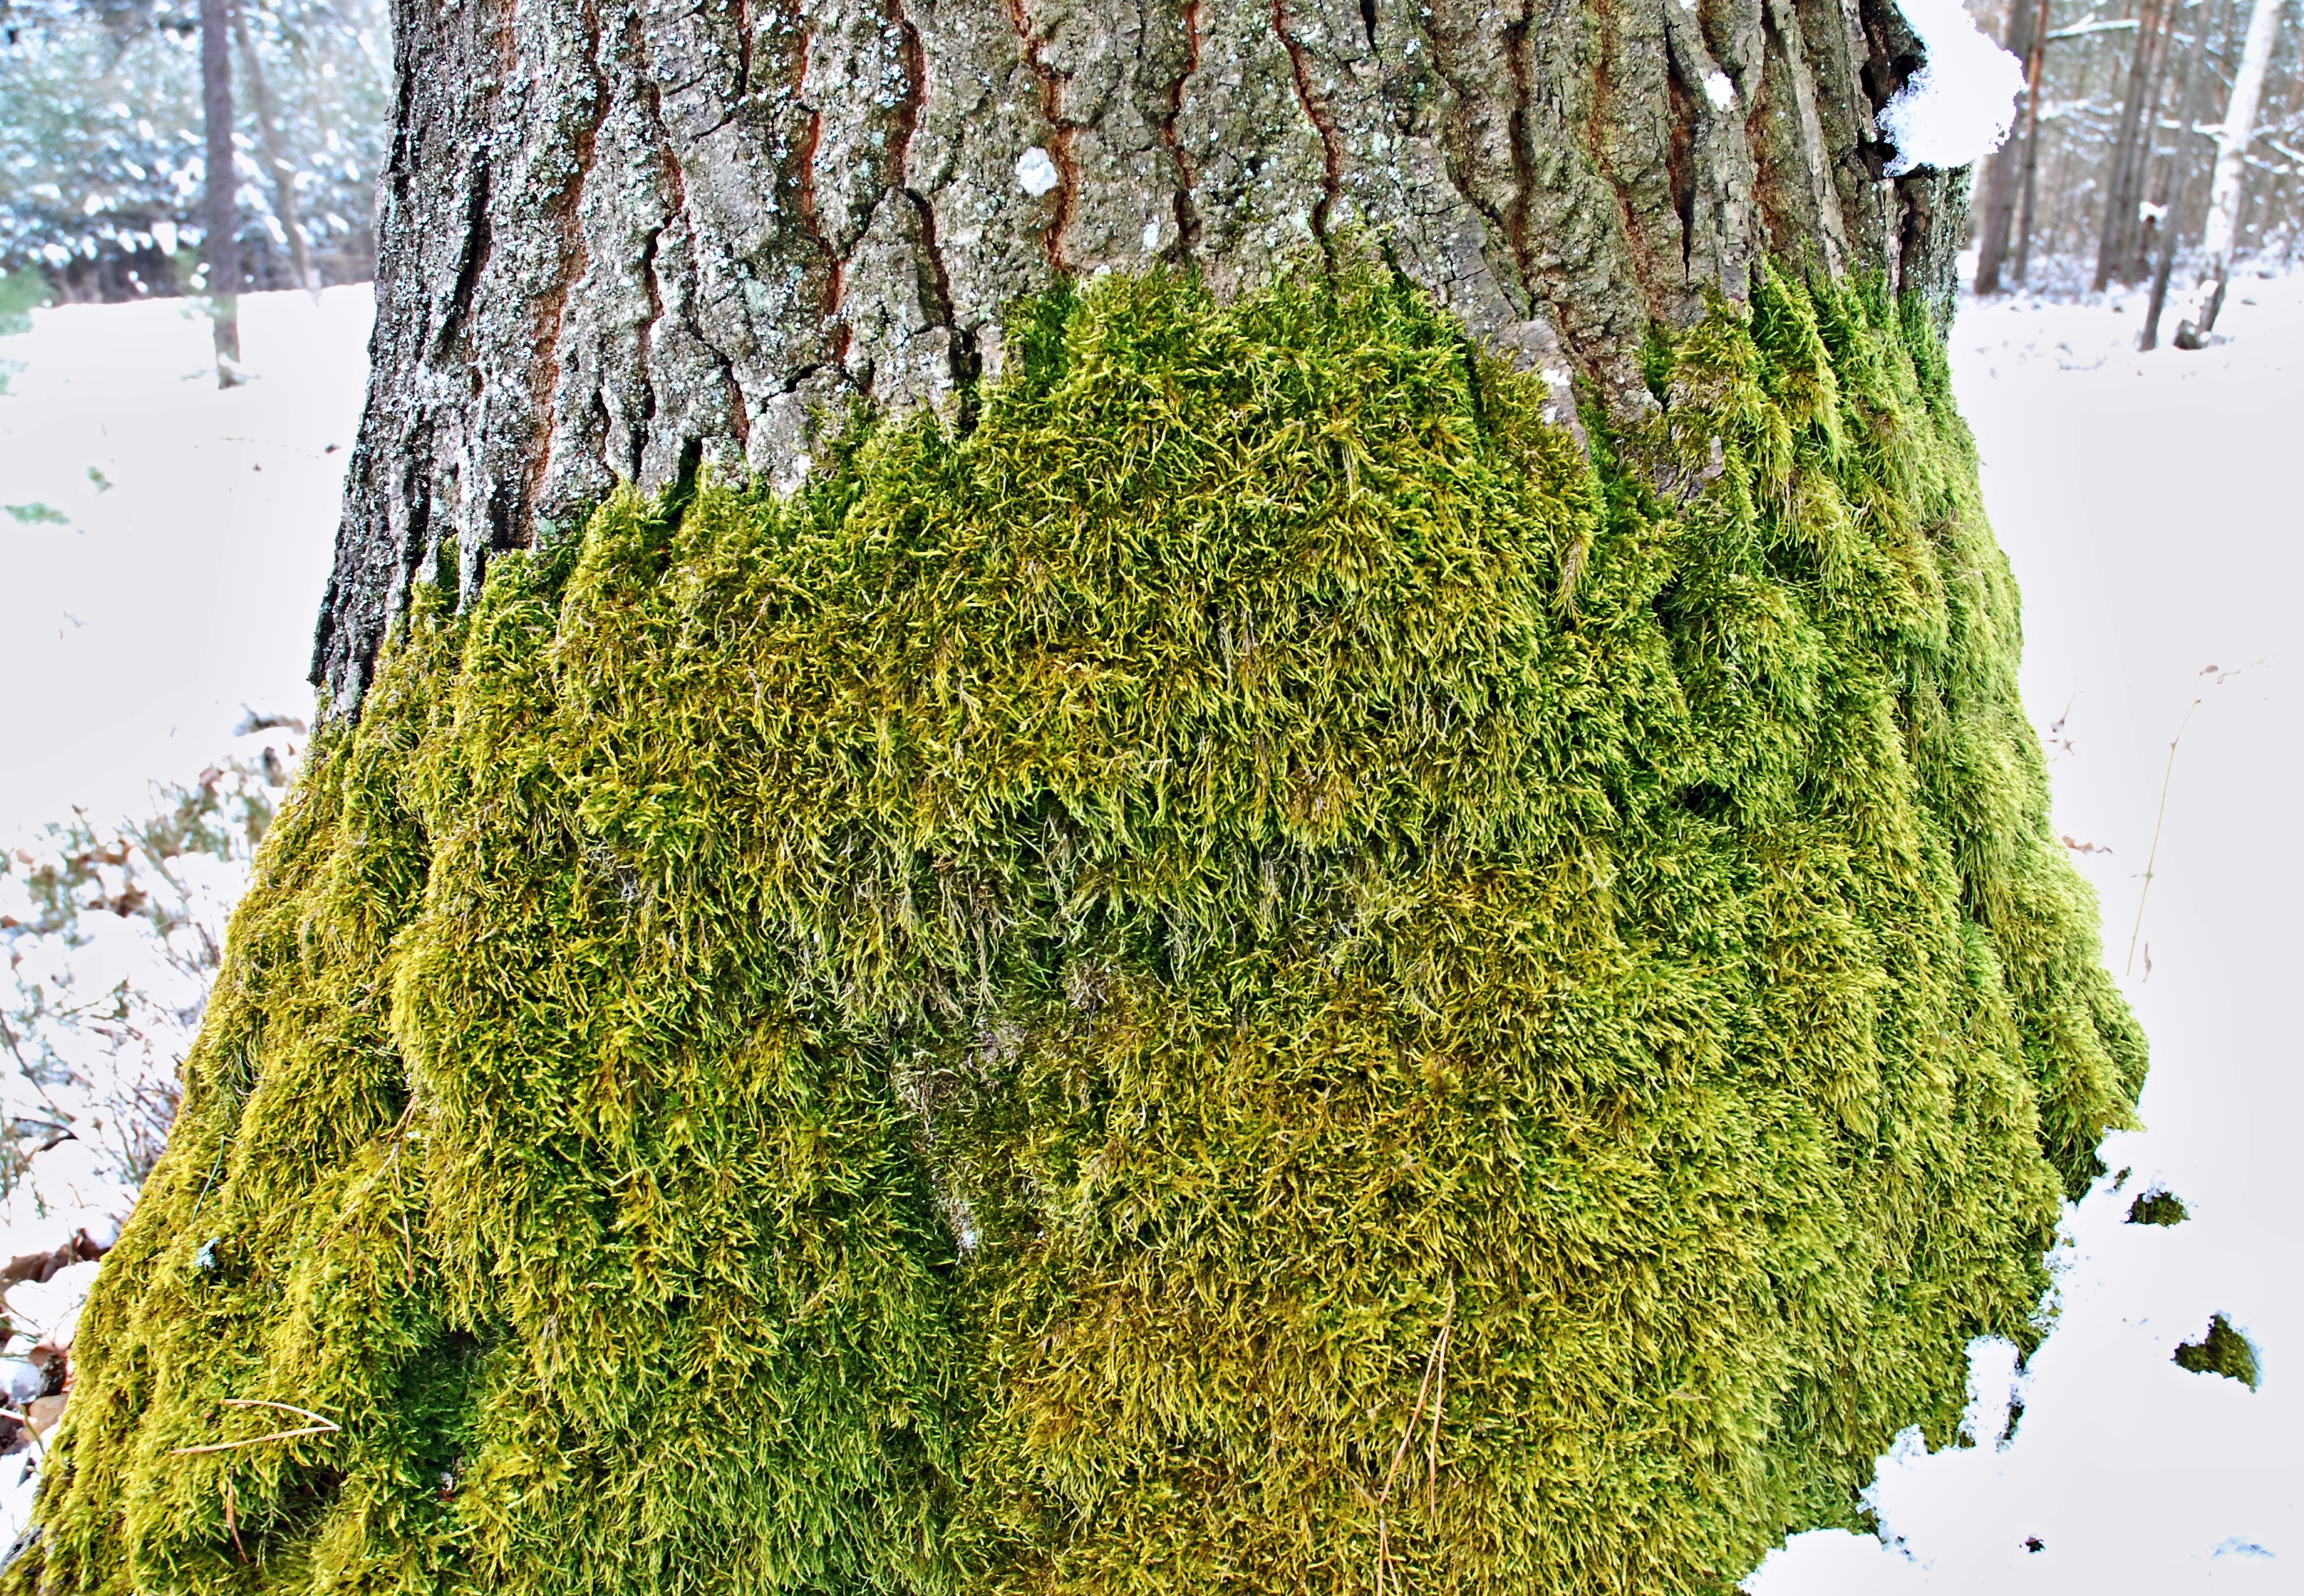
tree, snow, winter, plant, white, leaf, flower, trunk, moss, green, crop, evergreen, botany, flora, strain, spruce, shrub, deciduous, hedge, south bohemia, oak tree, flowering plant, ledenice, woody plant, land plant, non vascular land plant